Double chimney

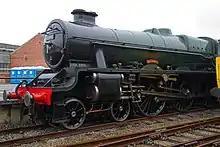
LMS Jubilee 5596 "Bahamas"

A double chimney (or double stack, double smokestack in American English) is a form of chimney for a steam locomotive, where the conventional single opening is duplicated, together with the blastpipe beneath it. Although the internal openings form two circles, the outside appearance usually forms a single elongated oval.